Describe the emotion expressed in this image:  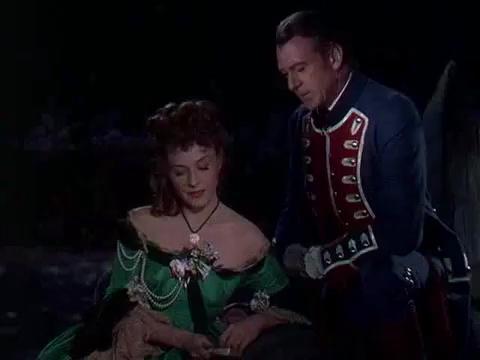
This person displays Suffering, valence and arousal with low intensity.